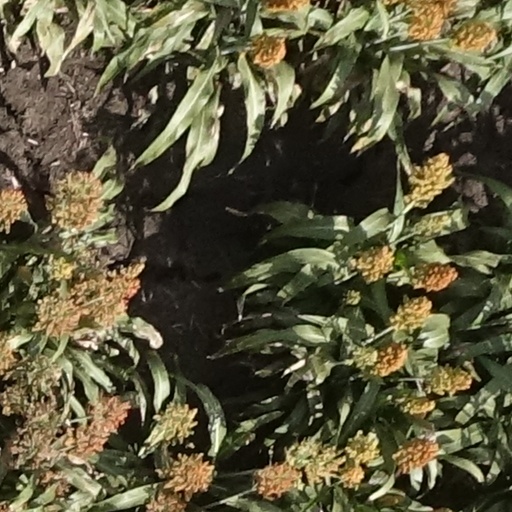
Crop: sorghum